Alice Cooper (band)

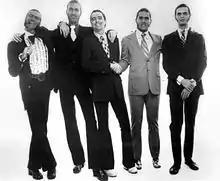
Alice Cooper in 1973

Alice Cooper, also known as the Alice Cooper Group or the Alice Cooper Band, is an American rock band formed in Phoenix, Arizona, in 1968. It originally consisted of lead singer Vincent Furnier (who adopted the stage name Alice Cooper), Glen Buxton (lead guitar), Michael Bruce (rhythm guitar, keyboards), Dennis Dunaway (bass guitar), and Neal Smith (drums). The band was notorious for their elaborate, theatrical shock rock stage shows.